You're the Doctor

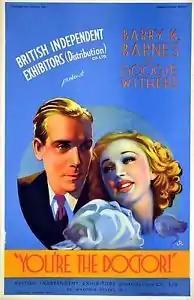
Original trade advertisement poster

You're the Doctor is a 1938 British comedy film directed by Roy Lockwood and starring Barry K. Barnes, Googie Withers and Norma Varden. The screenplay concerns a young woman who pretends to be ill to avoid going on a cruise with her parents, which leads to a series of confusions.